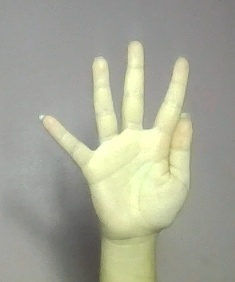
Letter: sheen